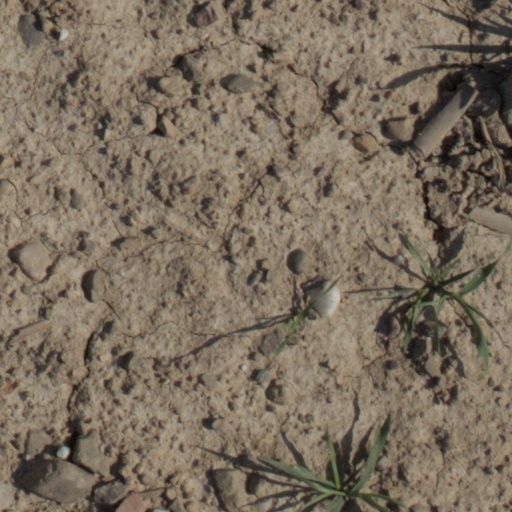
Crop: wheat